Alexander Raymond Katz

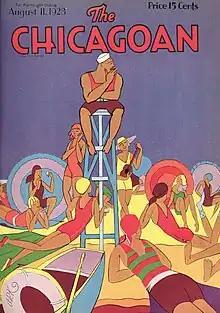
Katz's cover for "The Chicagoan" Vol. 5, No. 10, titled "Beached"

Katz was able to travel back to Europe in 1927, first briefly visiting Italy. He stayed in his hometown, which had since become Košice, Czechoslovakia, for six months. Katz was given the use of a fully-funded studio by the local government, enabling him to reconnect with his Jewish heritage and focus more on fine art, influences that continued after his return to Chicago.